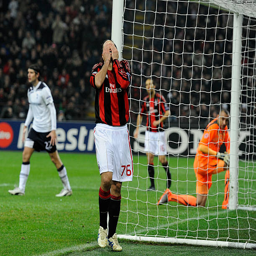
football player dejected during the round of first leg match .